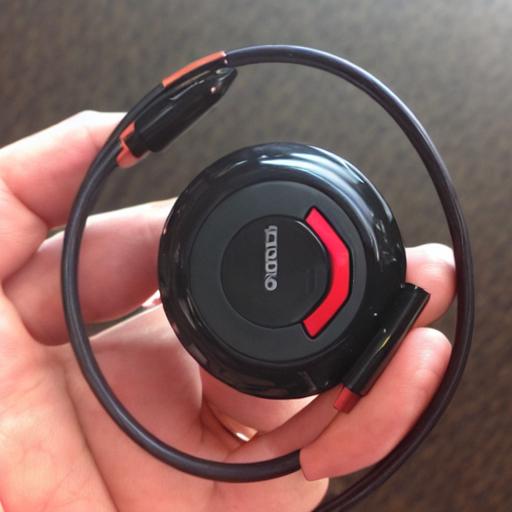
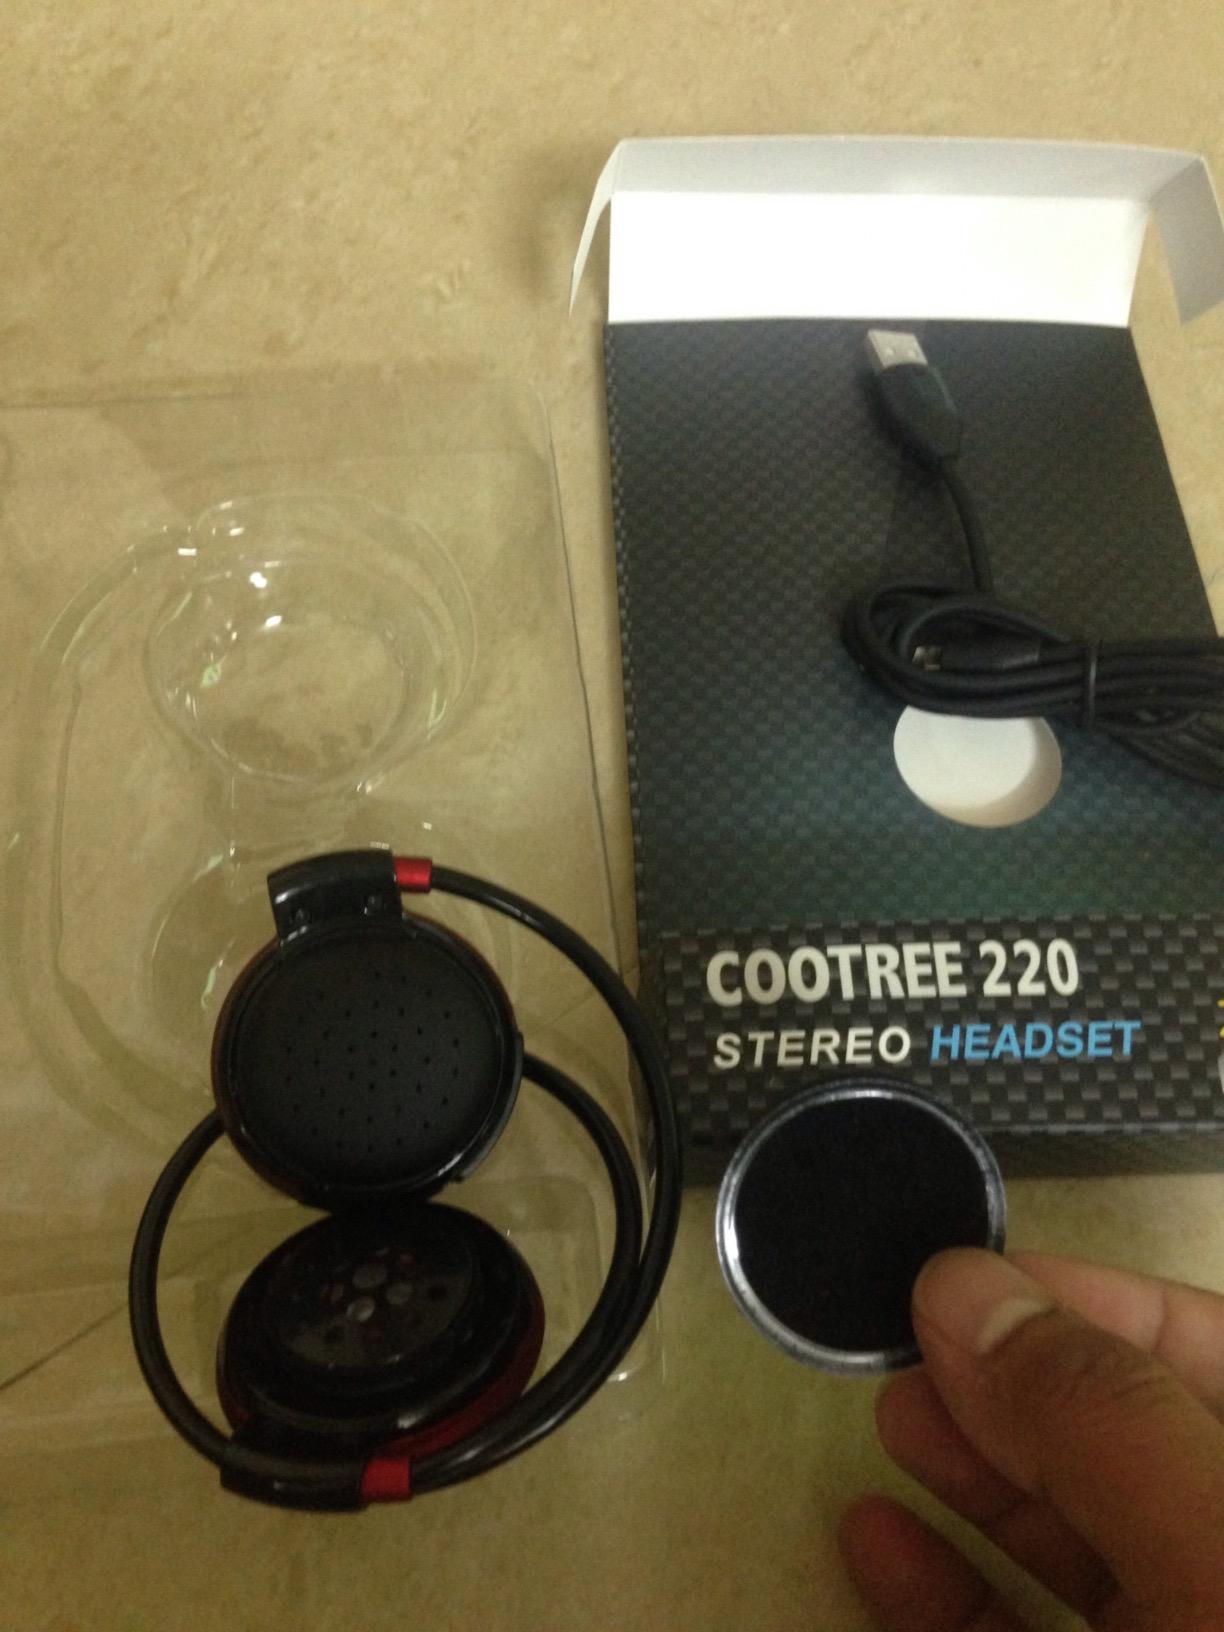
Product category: headphones
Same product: no